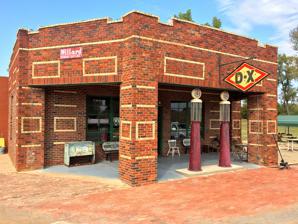
Building: Seaba's Filling Station
Country: United States of America
Year built: 1921
United States historic place Seaba's Filling Station U.S. National Register of Historic Places Nearest city Chandler, Oklahoma Coordinates 35°41′11″N 96°59′59″W / 35.68639°N 96.99972°W / 35.68639; -96.99972 ( Seaba's Filling Station ) Area less than one acre Built c.1921 MPS Route 66 in Oklahoma MPS NRHP reference No. 94001609 Added to NRHP February 9, 1995 Seaba's Filling Station , on historic Route 66 near Chandler, Oklahoma , was listed on the National Register of Historic Places in 1995. It is located about 8 miles (13 km) west of Chandler and was built around 1921 for the DX Oil Company .  It is a one-story irregularly-shaped brick building. See also Narcissa D-X Gas Station References